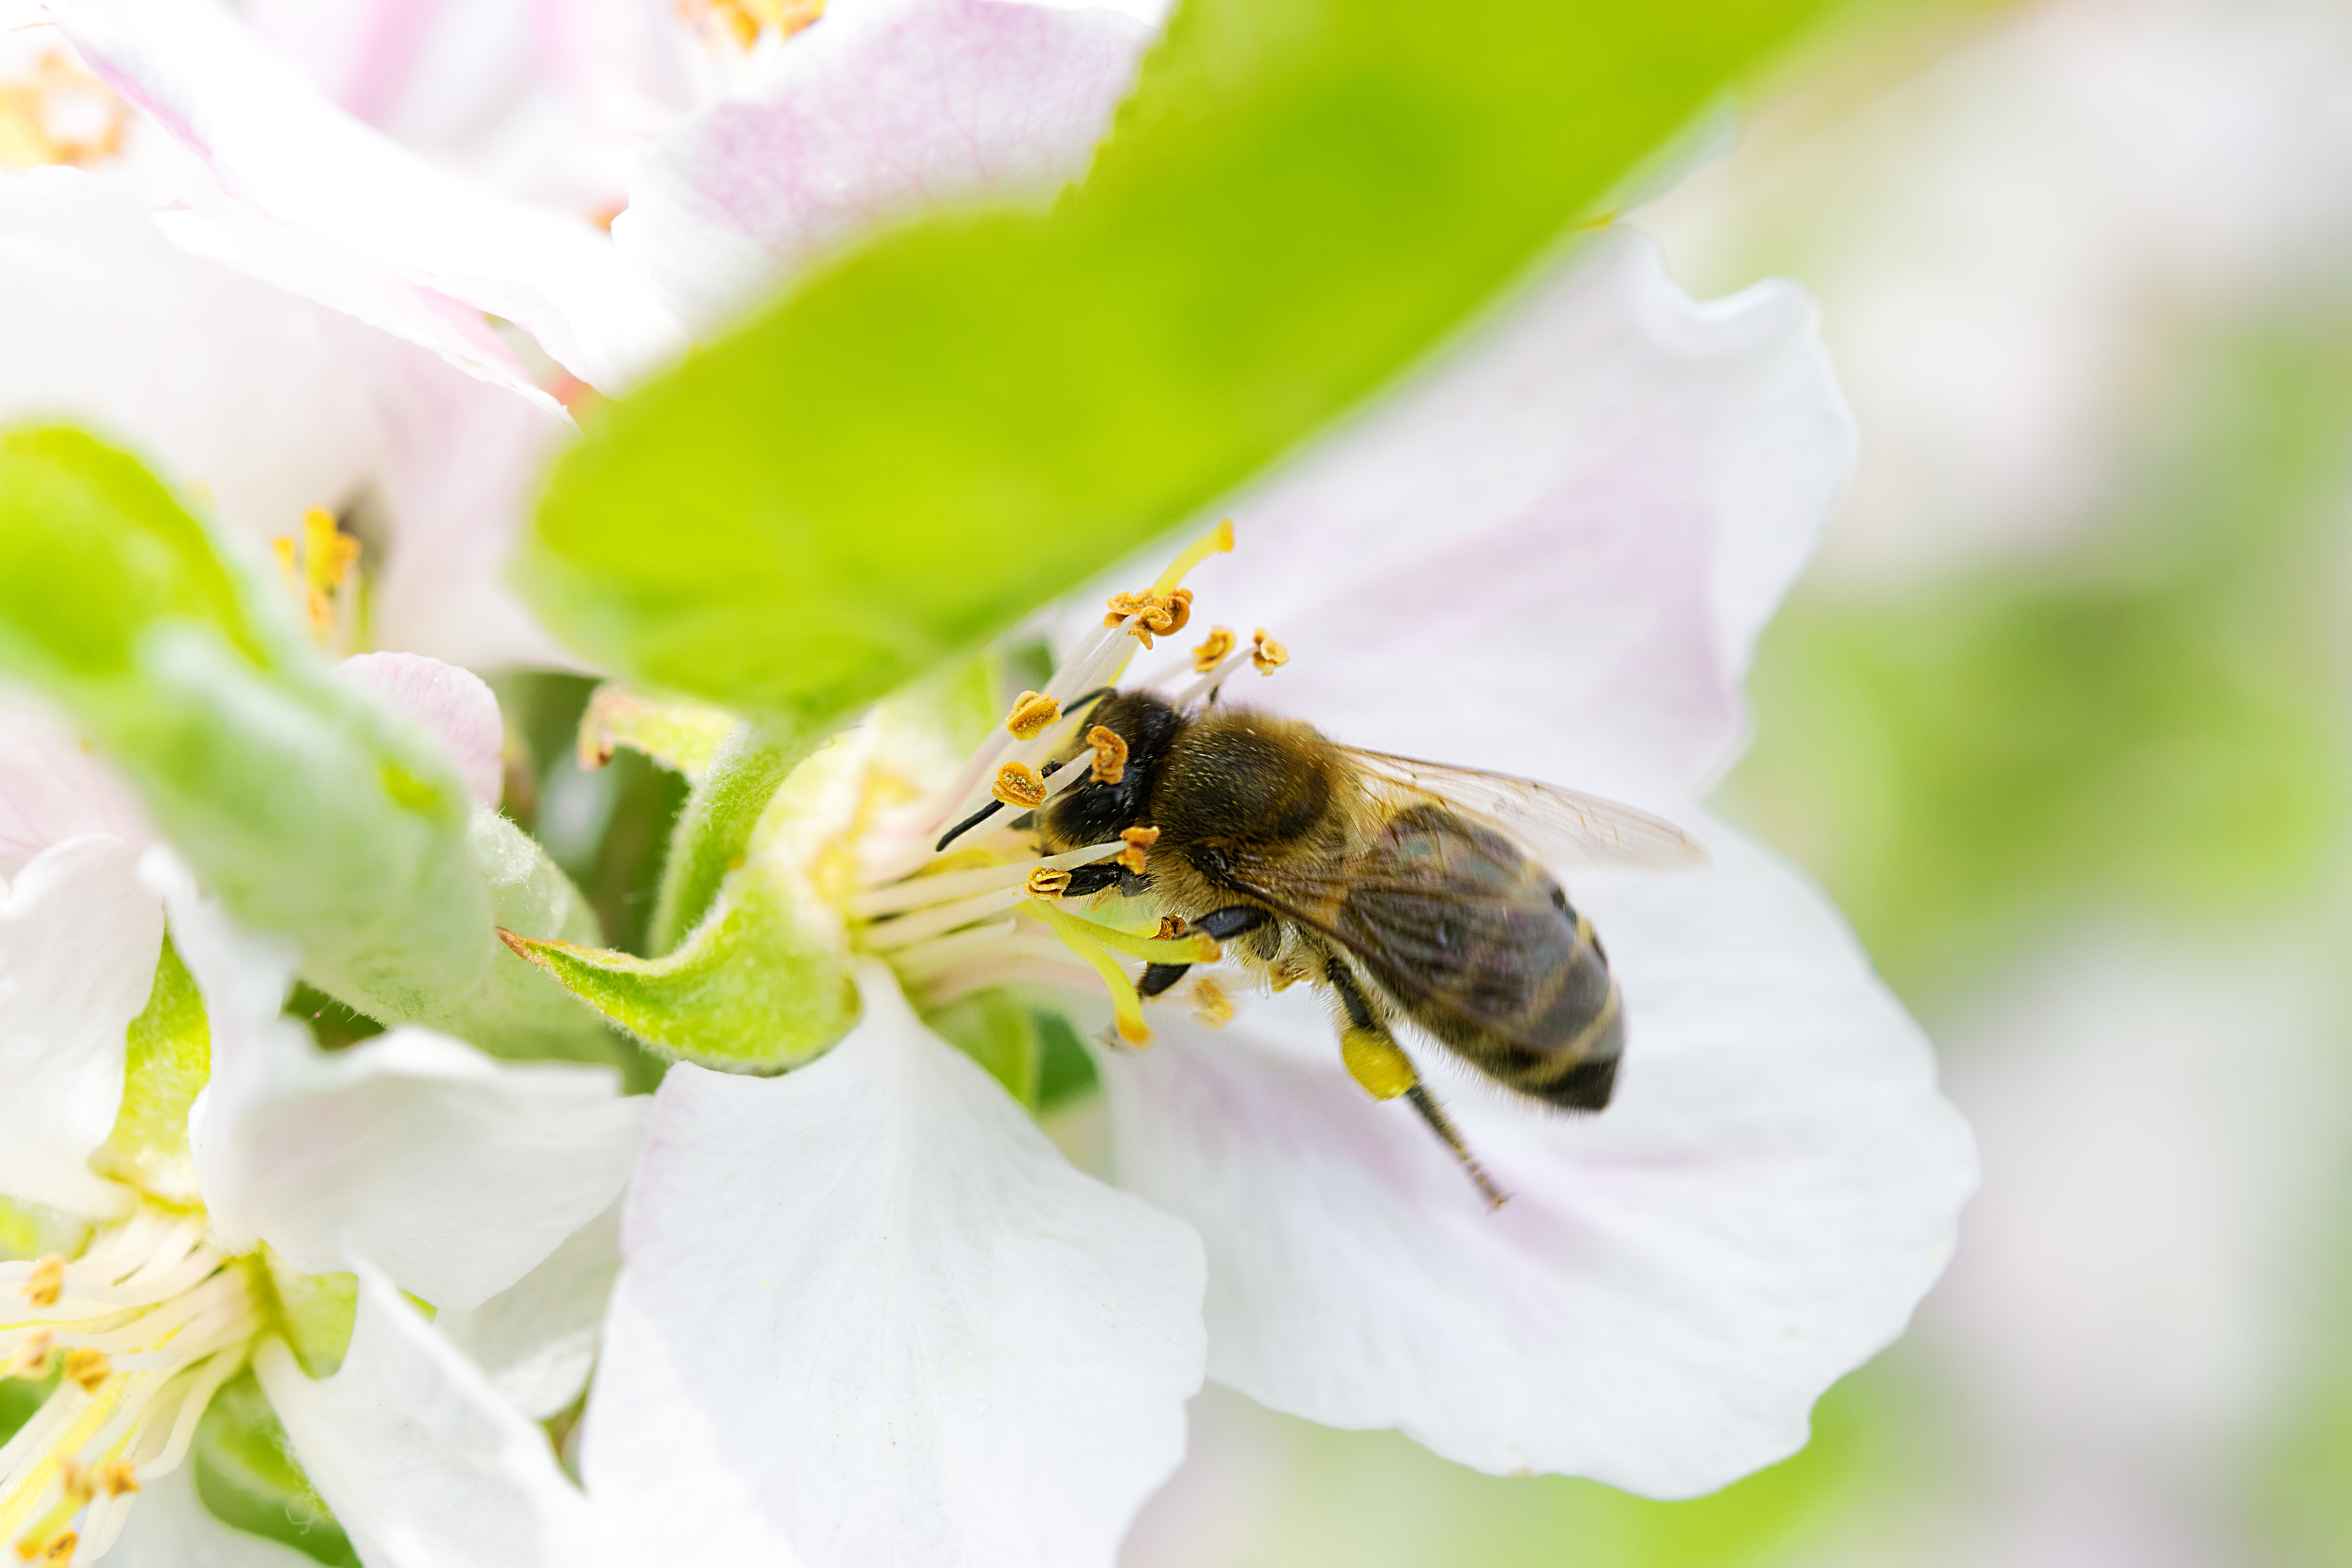
bee, honey, breeding, spring, macro, freshness, nature, flowers, apple tree, cherry, countryside, farm, flower, plant, pollinator, insect, arthropod, petal, honeybee, pest, drosophila, flowering plant, bumblebee, close up, membrane winged insect, macro photography, invertebrate, Megachilidae, fly, pollen, blossom, soldier beetle, net winged insects, wildflower, wasp, hoverfly, parasite, tachinidae, carpenter bee, buddleia, bee pollen